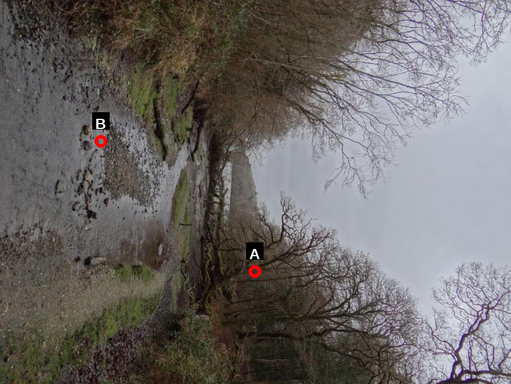
Question: Two points are circled on the image, labeled by A and B beside each circle. Which point is closer to the camera?
Select from the following choices.
(A) A is closer
(B) B is closer
Answer: B